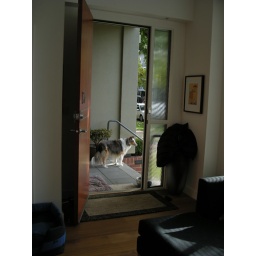
Huddy's bed by the door